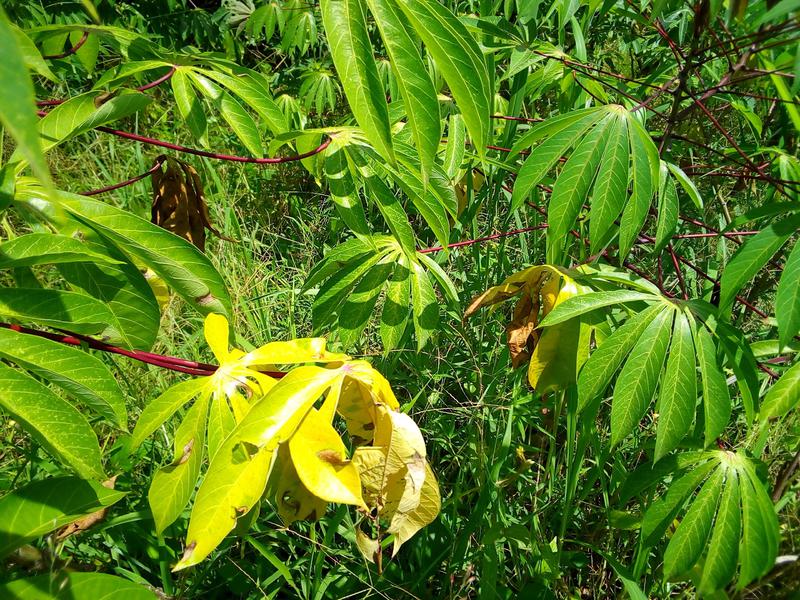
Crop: cassava
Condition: green_mottle